Thakurmar Jhuli

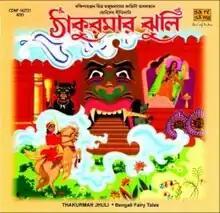
Audio book release cover

The book contains fourteen stories, divided into three sections: "Dudher Sagor" ('Sea of Milk'), "Rooptarashi" ('Scary Form'), and "Chyang Byang" ('Fish-Frog'). The final section, "Aam Sandesh" ('Mangoes and Sweets') contains three poems. Apart from this, some other poems act as introductions to the collection as a whole, and to each section.